Free-ranging dog

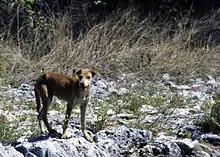
A feral dog on Navassa Island in the Caribbean.

A free-ranging dog is a dog that is not confined to a yard or house. Free-ranging dogs include street dogs, village dogs, stray dogs, feral dogs, etc., and may be owned or unowned. The global dog population is estimated to be 900 million, of which around 20% are regarded as owned pets and therefore restrained.